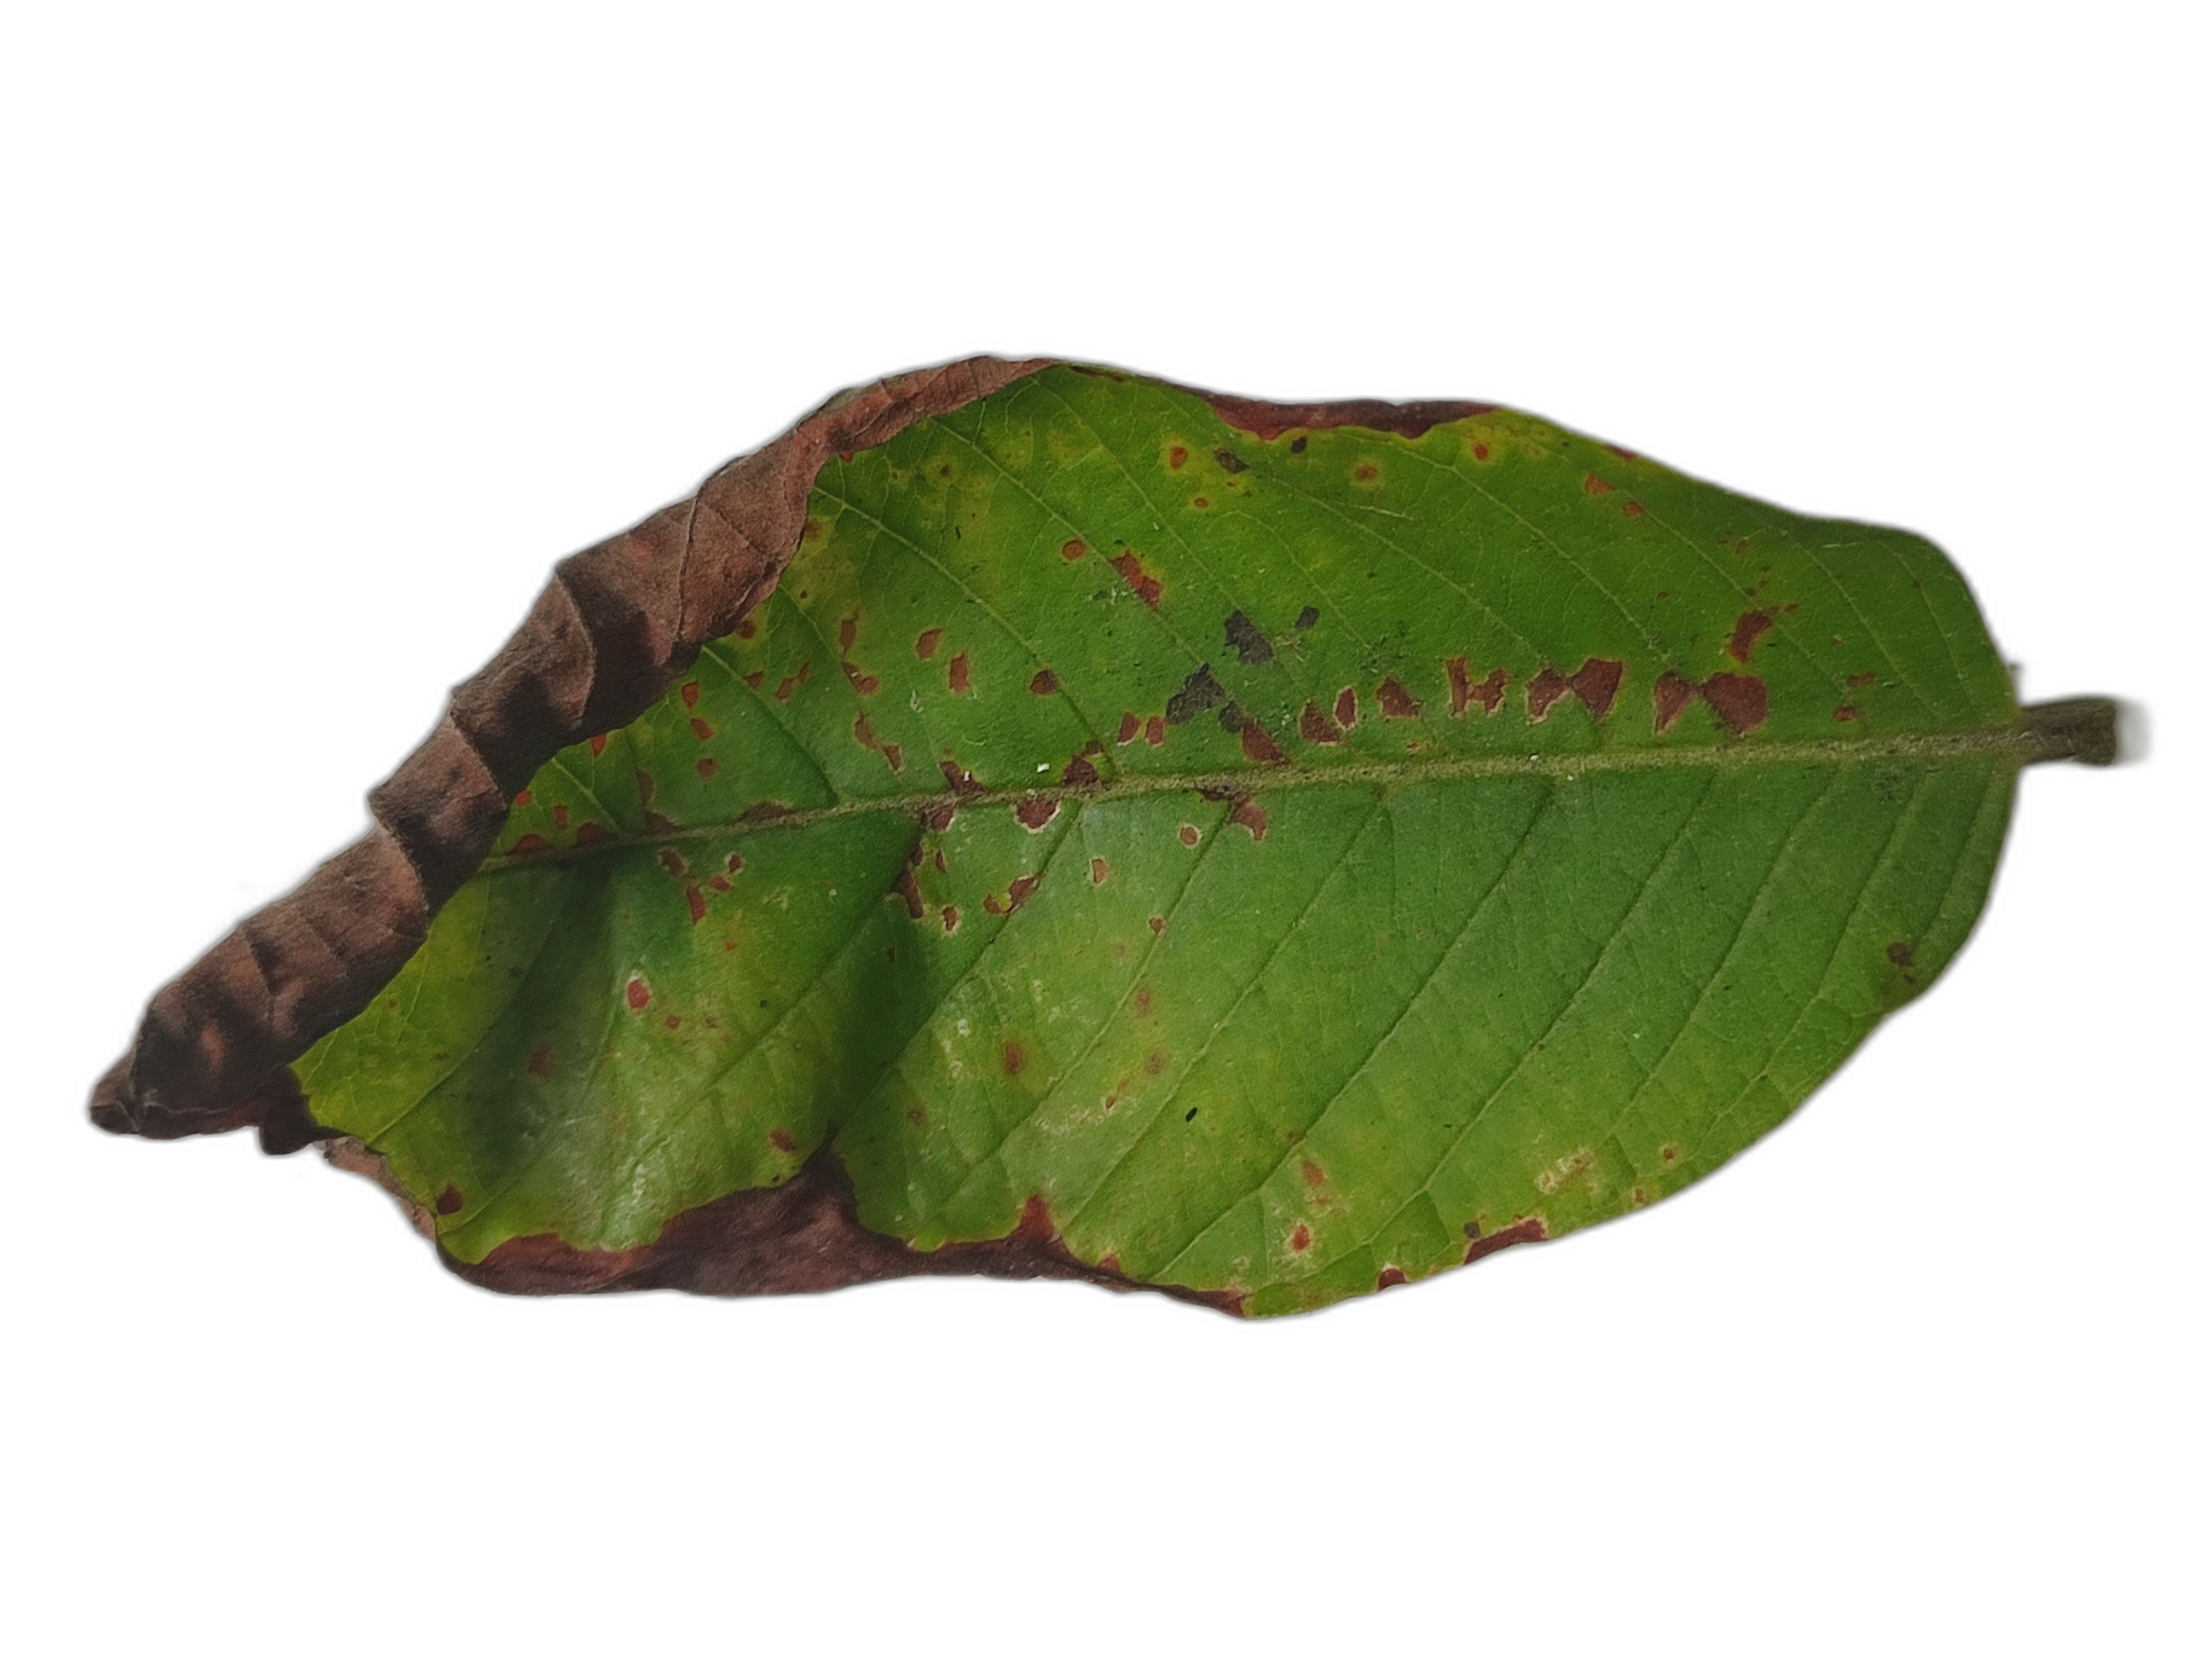
Plant part: leaf
Disease: Canker